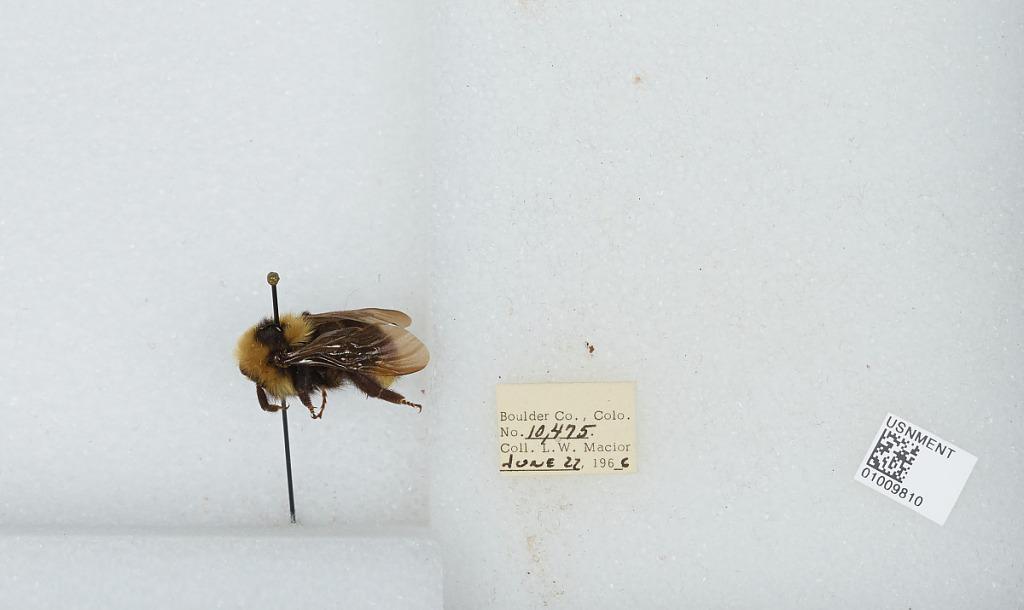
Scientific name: Bombus (Psithyrus) insularis (Smith)
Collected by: L. Macior
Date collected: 1966-6-22
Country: United States
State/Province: Colorado
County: Boulder
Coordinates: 40.015, -105.27